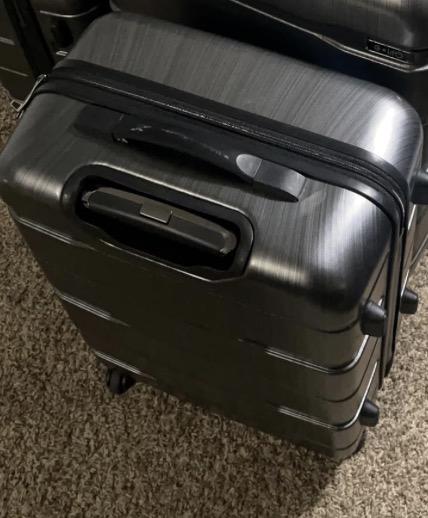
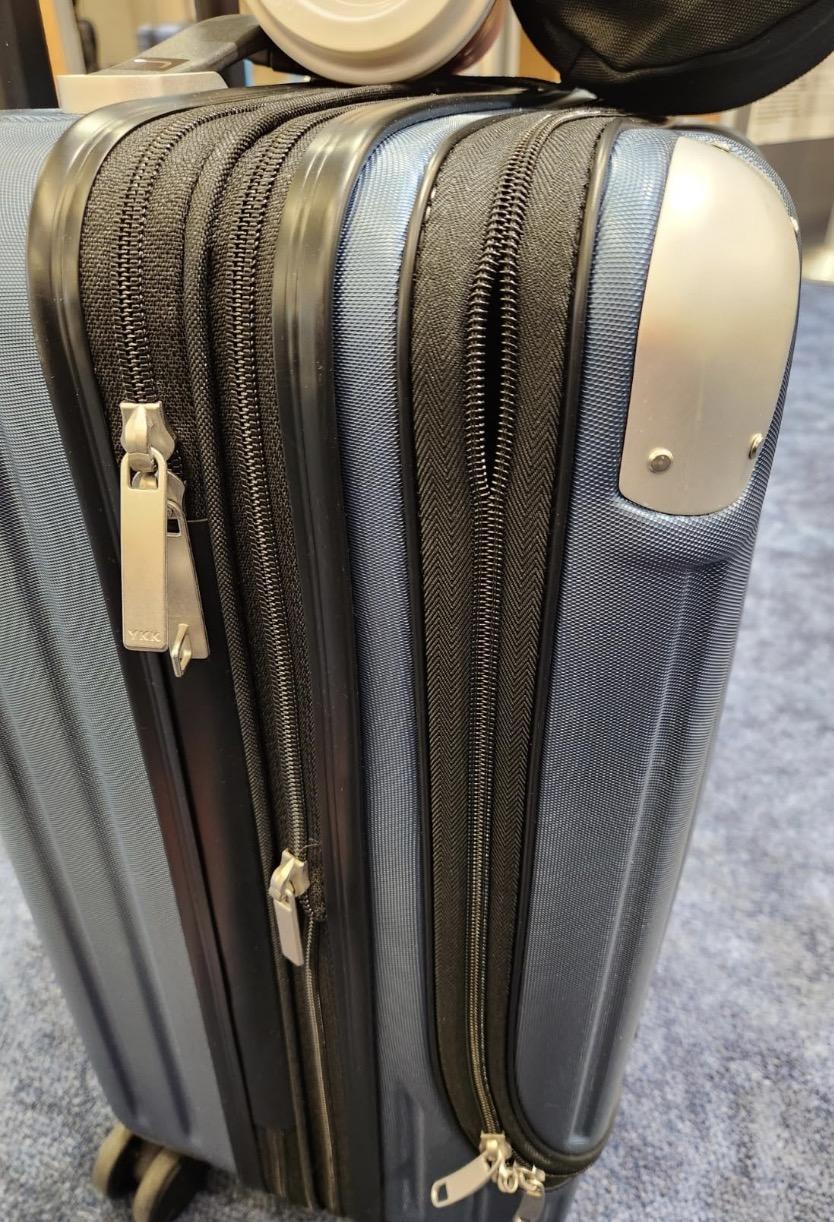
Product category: items_tea
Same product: no